Fly Me to the Moon

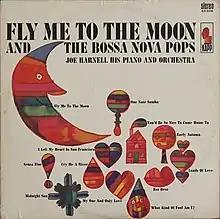
"Fly Me to the Moon Bossa Nova" 1963 album by Joe Harnell

In 1962, Joe Harnell arranged and recorded an instrumental version in a bossa nova style. It was released as a single in late 1962. Harnell's version spent 13 weeks on the "Billboard" Hot 100 chart, reaching No. 14 on February 23, 1963, while reaching No. 4 on "Billboard"s Middle-Road Singles chart. It reached No. 30 in Canada. Harnell's version was ranked No. 89 on "Billboard"s end of year ranking "Top Records of 1963". Harnell's recording won him a Grammy Award at the 5th Annual Grammy Awards for Best Performance by an Orchestra – for Dancing. His version was included on his album "Fly Me to the Moon and the Bossa Nova Pops" released in early 1963, which reached No. 3 stereo album on the "Billboard" Top LP's chart.